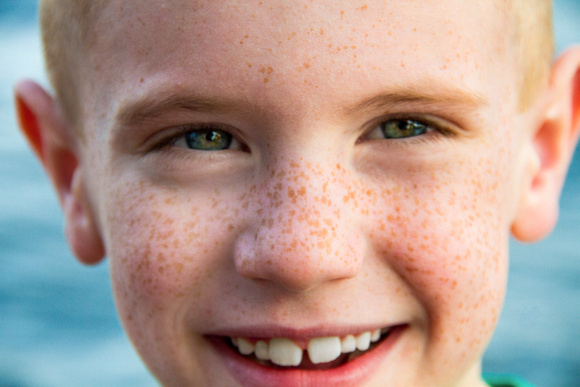
Texture: freckled